Prosper d'Épinay

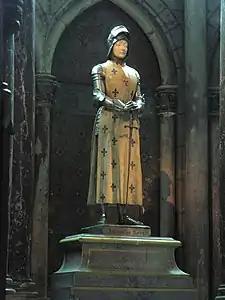
Joan of Arc, at Reims Cathedral

In 1857, he decided to pursue a career in art and settled permanently in Paris; studying sculpture in the studios of Jean-Pierre Dantan and finding himself attracted to 18th century art. It was at that time that he also began to draw caricatures. Thanks to a scholarship, he was able to study at the French Academy in Rome, where he made studies of Classical sculpture under the tutelage of Luigi Amici (1817-1897), who created the statue at the tomb of Pope Gregory XVI. He eventually chose to settle in Rome and open a studio on the , which he operated until 1912.